RF switch

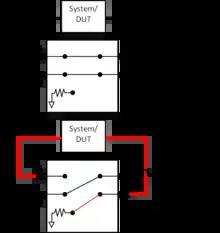
Typical application of a 4-port bypass switch

RF CMOS switches are crucial to modern wireless telecommunication, including wireless networks and mobile communication devices. Infineon Technologies bulk CMOS RF switches sell over 1billion units annually, reaching a cumulative 5billion units, .